Colin Richard Keppel

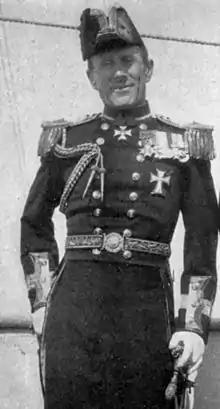
Commodore Colin Keppel, taken at the inspection of the fleet off Cowes 1907

Admiral Sir Colin Richard Keppel (3 December 1862 – 6 July 1947) was a British sailor and Extra Equerry to four kings.